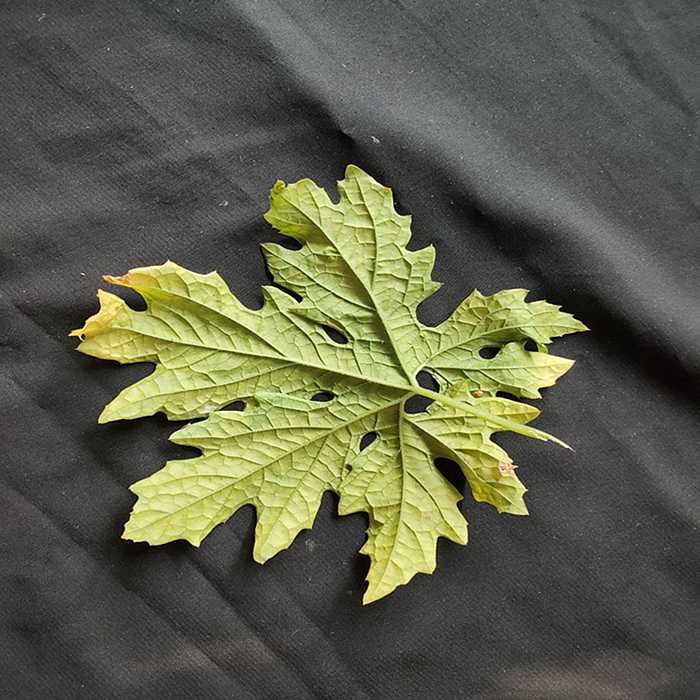
Plant: Bitter Gourd
Label: Mosaic virus